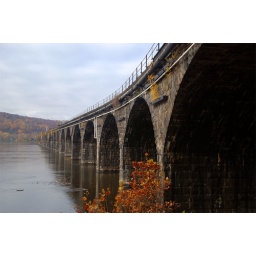
train bridge from Front St. in Harrisburg